Barravento

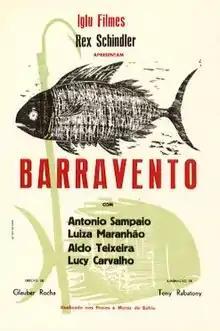
Theatrical release poster

Barravento (lit. "The Turning Wind") is a 1962 Brazilian drama film directed by Glauber Rocha. The directorial debut of Rocha, it stars Antonio Pitanga, Luíza Maranhão, Lucy Carvalho, and Aldo Teixeira. It is one of the most important films of the Cinema Novo movement, which addressing the socio-political problems of Brazil. It was enterly shot on locations of Salvador, Bahia between 1959 and September 1960.